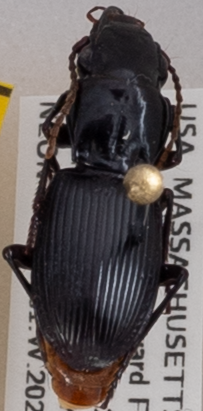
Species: Pterostichus rostratus
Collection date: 2021-07-07
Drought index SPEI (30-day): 0.728
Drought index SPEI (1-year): -1.058
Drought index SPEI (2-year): -0.992